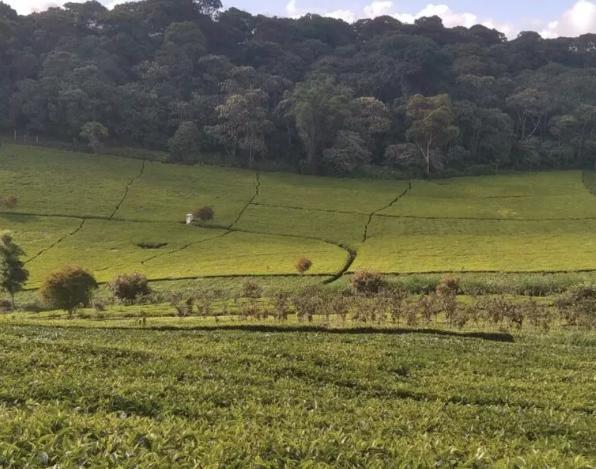
Vifungashio maalumu vya plastiki vilivyochapishwa maneno yasomekayo "vuna mbegu", na kuchorwa picha mfano wa mazao kama vile pilipili hoho, karoti pamoja na mbogamboga, ikiashiria ni vifungashio vilivyohifadhi mbegu zinazotumika kwa ajili ya kilimo cha upandaji wa mbegu.